Museo Nacional de Culturas Populares

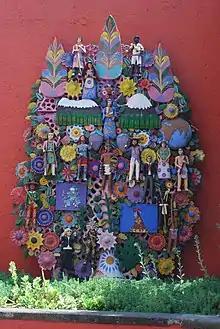
Tree of Life sculpture at the museum

Other important installations on the site are the Cuezcomate, the Arbol de la Vida and the Tejedores de Suenos mural. The Cuezcomate is a Nahuatl word that means “guard bread or grain.” It is a replica of a Mesoamerican construction made of clay and palm fronds used to store corn. The structure here is modeled on those of the state of Morelos. It was created for the museum's first major exhibition in 1982 and remains in the patio areas. The Arbol de la Vida, or Tree of Life, is a fired clay sculpture mostly associated with Metepec, State of Mexico. This five meter tall tree was created by José Alfonso Soteno Fernández in 1992 to commemorate the 500 anniversary of Columbus's discovery of the Americas. It contains allusions to indigenous culture when Columbus arrived, Spanish culture and that of African slaves brought over which have combined to create the various manifestations of Mexican culture. The Tejedores de Sueños” mural is a graffiti mural. The iconography is eclectic with images of nopal cactus, masked persons, robotic insects and crosses in a style which combines Mexican folk art and that of comic books.